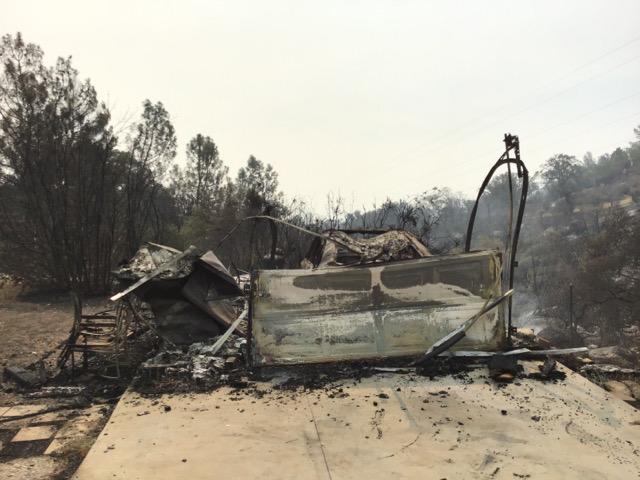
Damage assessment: destroyed